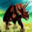
Label: dinosaur